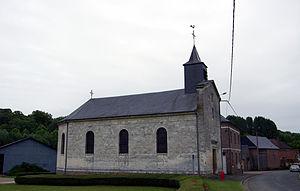
Marieux est une commune française située dans le département de la Somme en région Hauts-de-France.